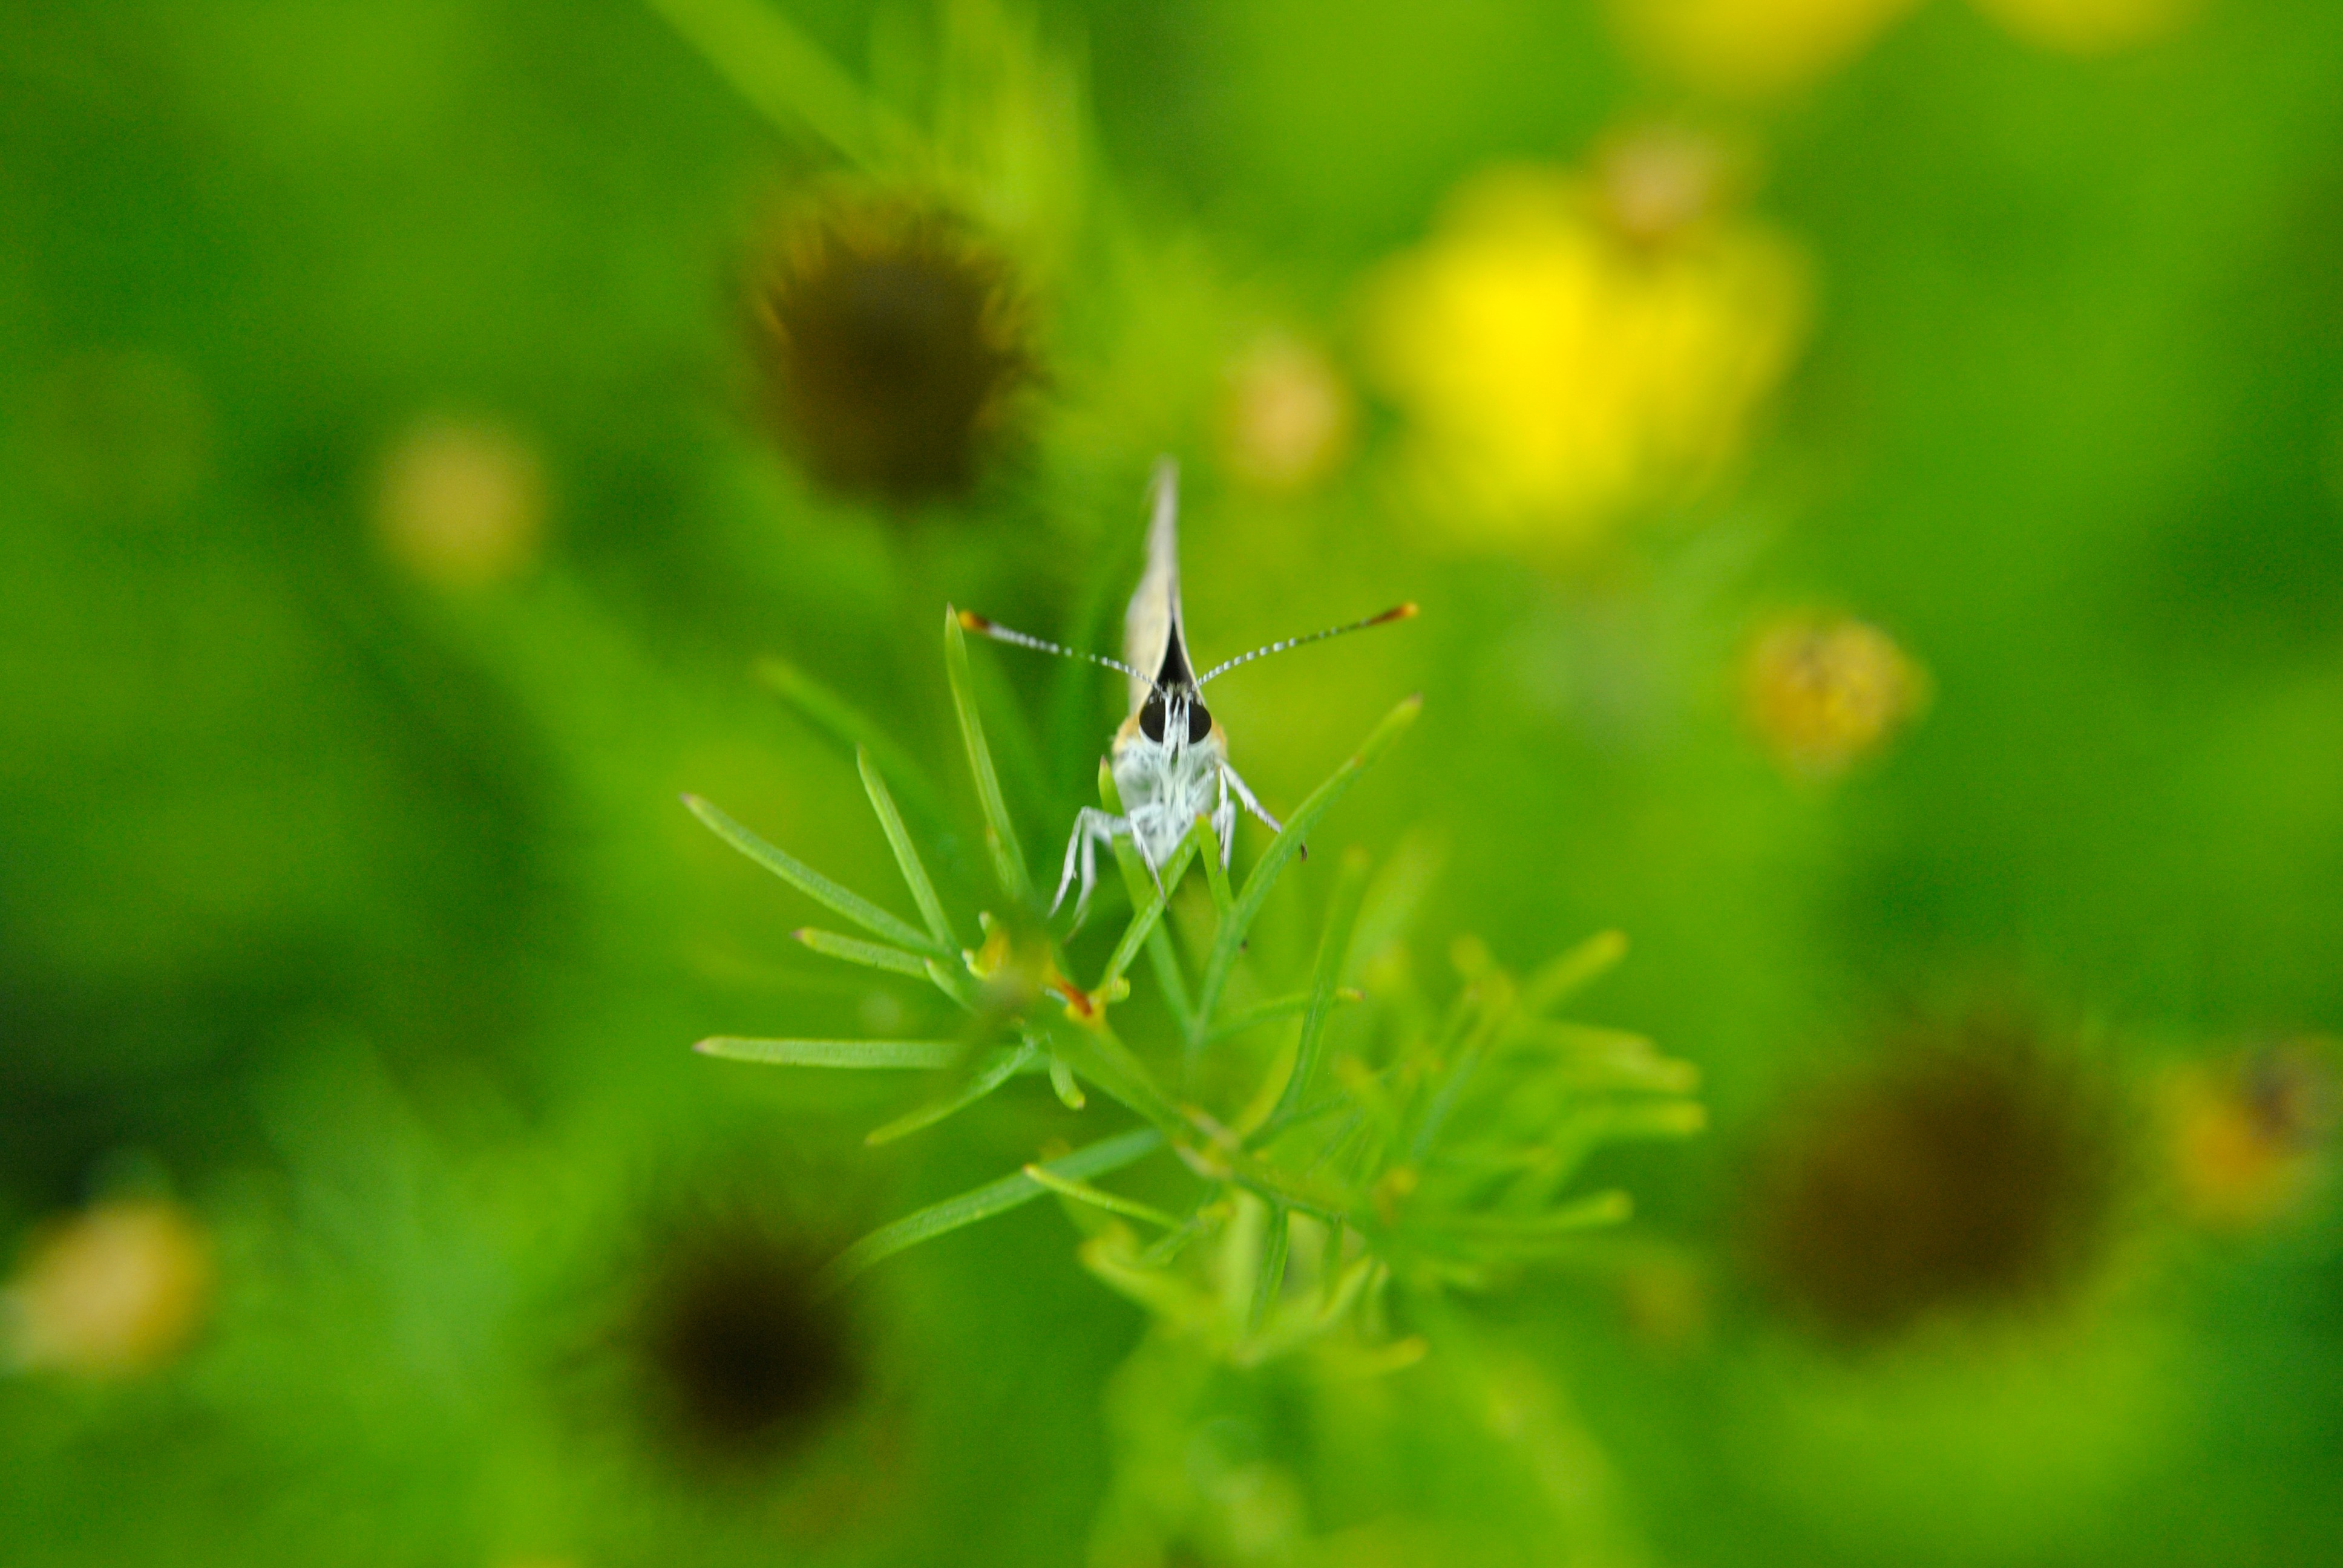
nature, plant, flower, wildlife, pollen, insect, macro, butterfly, flora, close up, insects, butterflies, nectar, macro photography, pollinator, plant stem, computer wallpaper